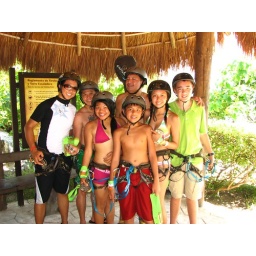
ziplining over clear blue waters in El Garrafon on the island of [Isla] Mujeres off the coast of Cancun, Mexico